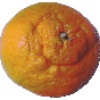
Label: Mandarine 1